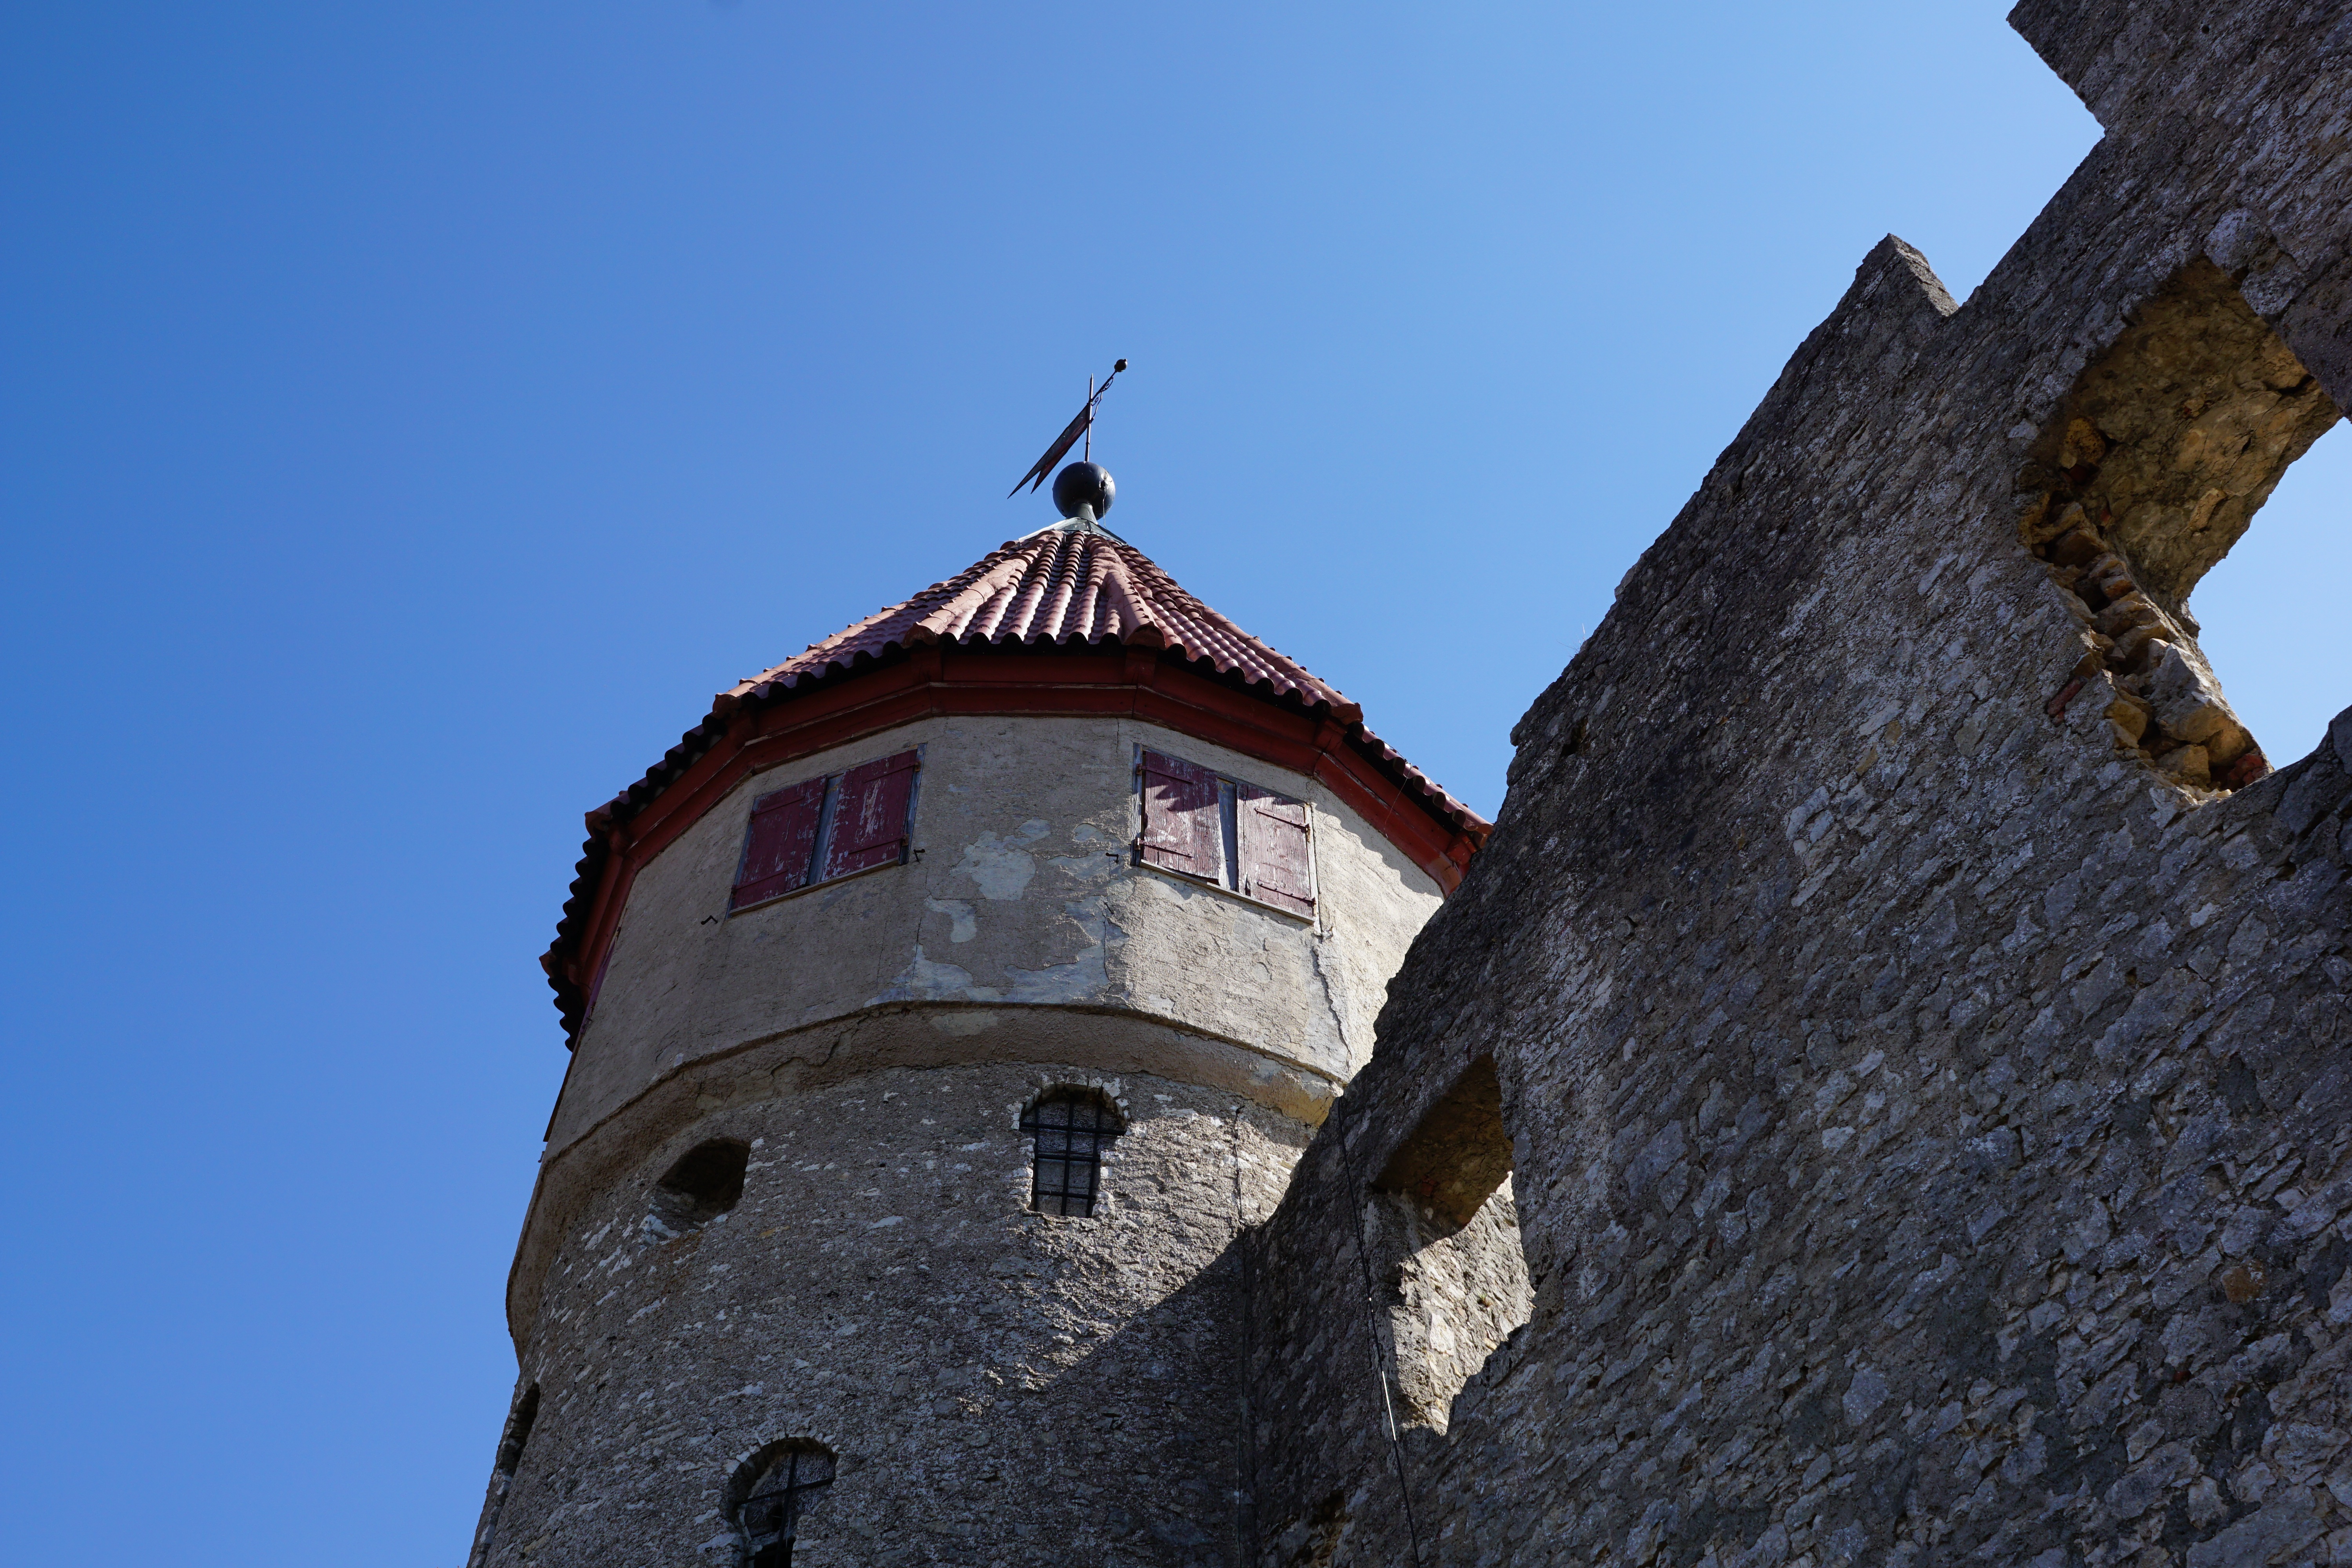
sky, building, chateau, wall, tower, castle, blue, ruin, bell tower, steeple, monastery, germany, middle ages, knight's castle, tuttlingen